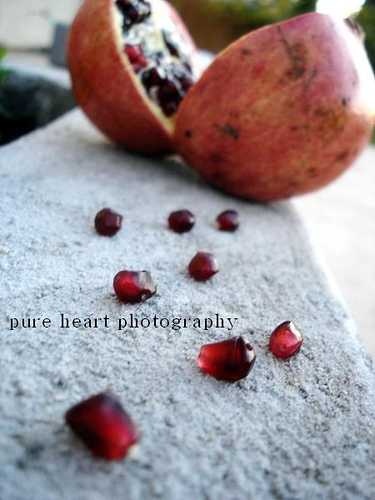
Label: Pomegranate